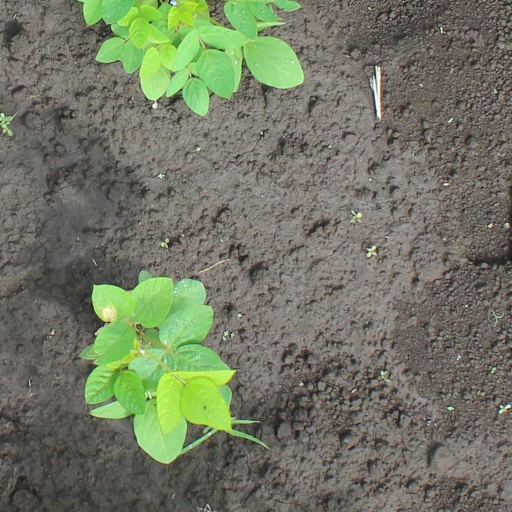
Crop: soybean